Emirate of Ras Al Khaimah

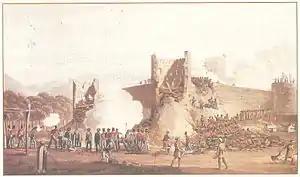
Ras Al Khaimah under siege by a British expeditionary force during the Persian Gulf campaign of 1819 in December 1819

There is considerable debate locally regarding the 18th-century charge of maritime piracy, attracting the British label 'The Pirate Coast' to the Eastern Gulf. The historian and Sultan of Sharjah, Sulṭān ibn Muḥammad al-Qāsimī, has written that the allegations of piracy were exaggerated by the East India Company to cut off the untaxed trade routes between the Middle East and Company rule in India. However, in the early 18th century, the Qawasim (singular Al Qasimi) established themselves in Ras Al Khaimah and Sharjah on the Arabian Peninsula, growing to become a significant maritime force with holdings on both the Persian and Arabian coasts that frequently came into conflict with British flagged shipping.